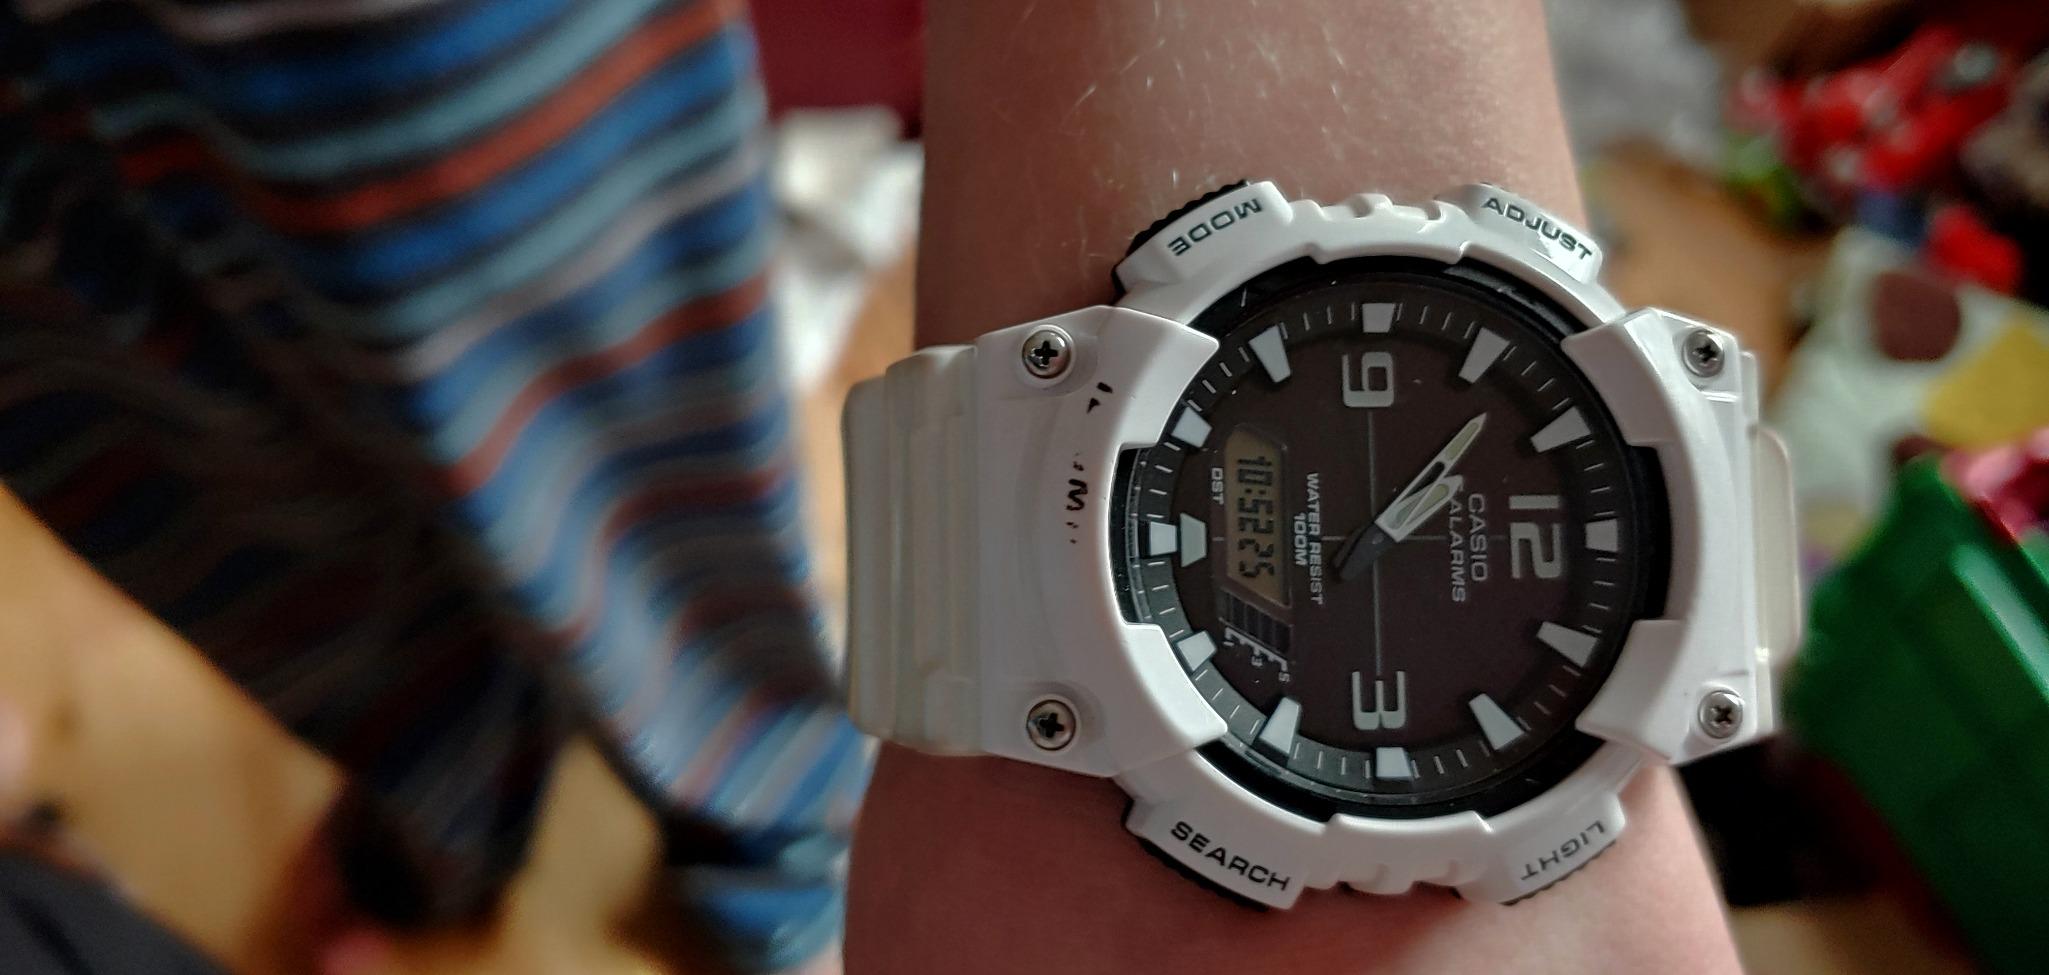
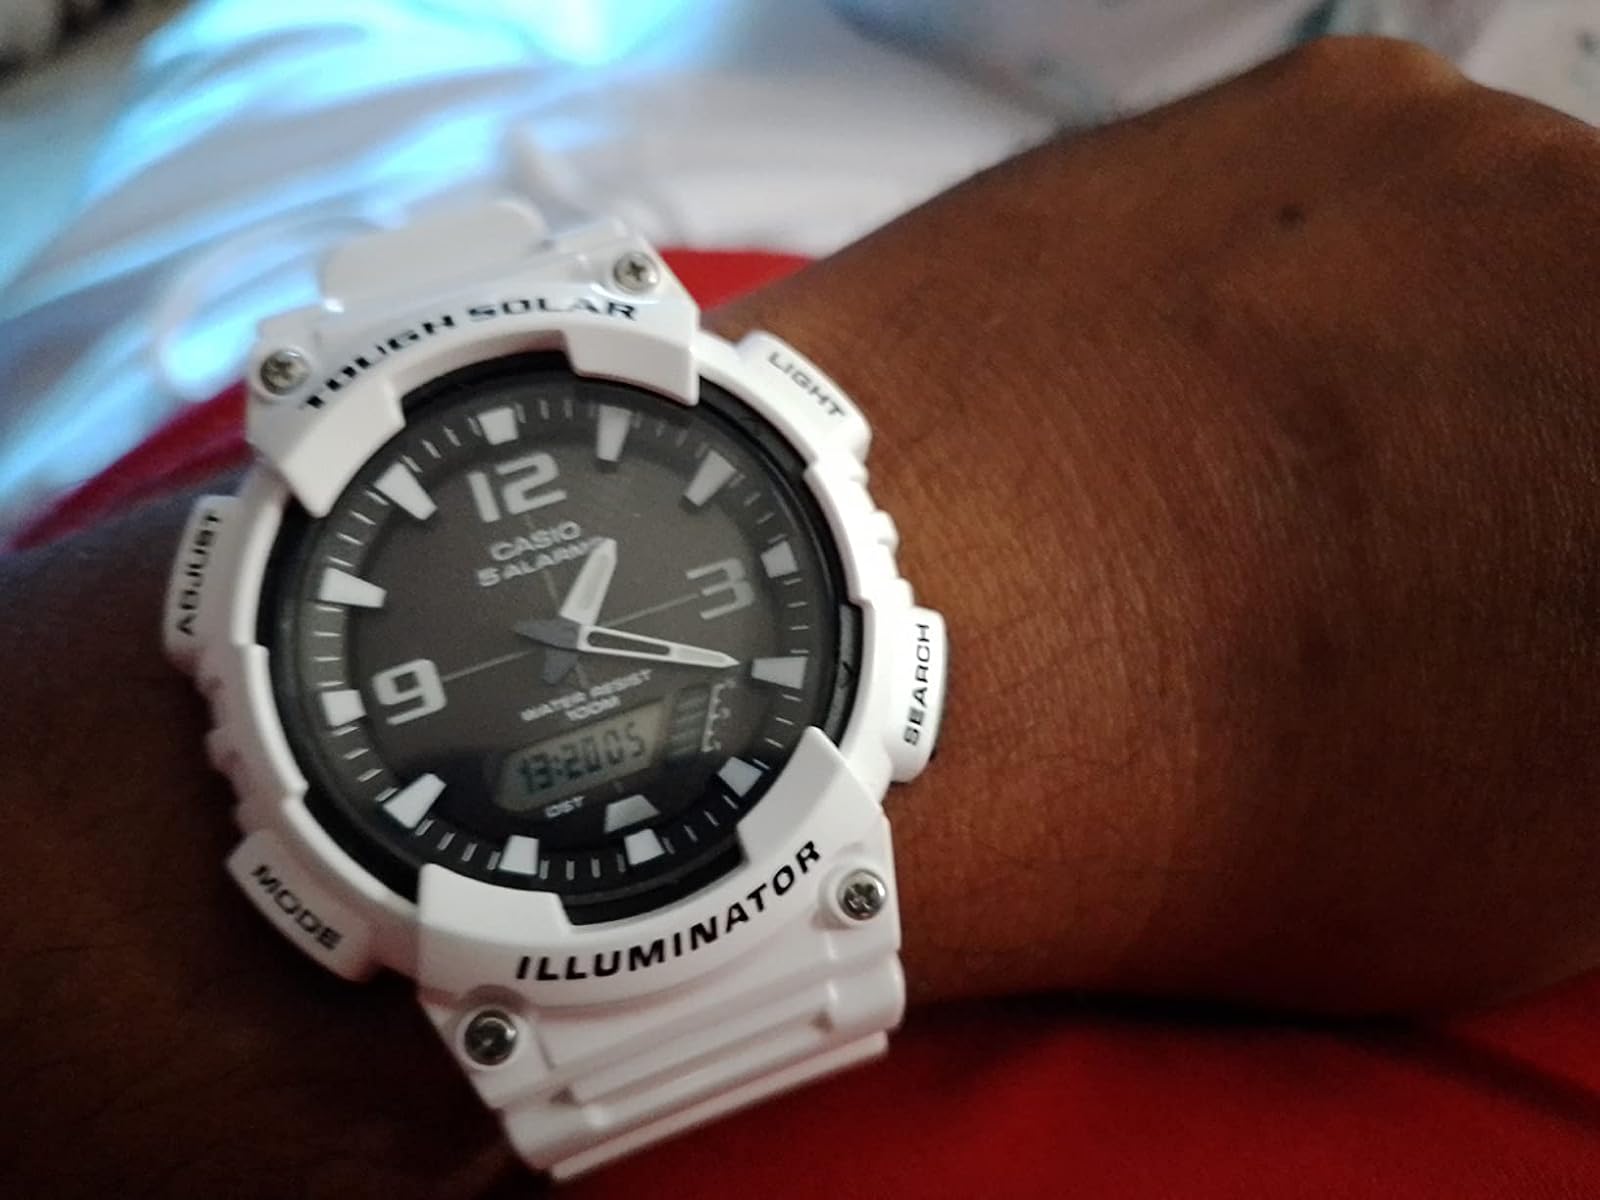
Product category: accessories_watch
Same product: yes